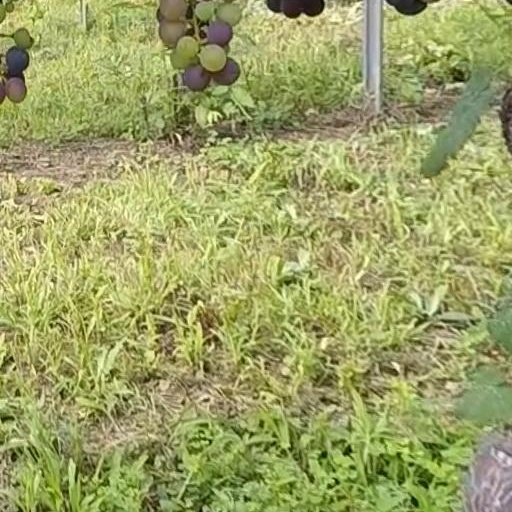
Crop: grape